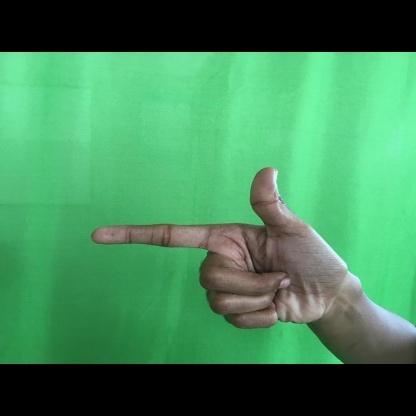
Mudra: Chandrakala